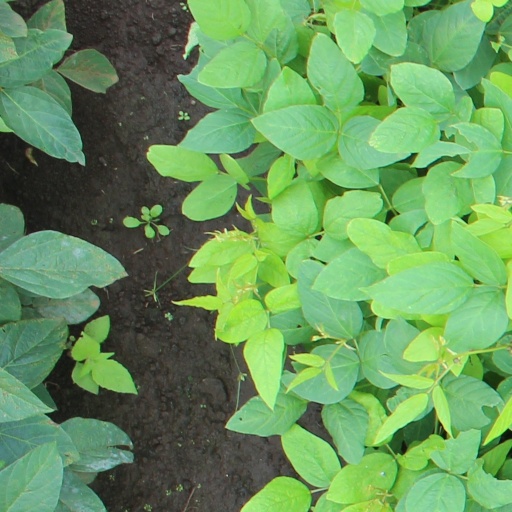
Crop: soybean